Coney Island hot dog

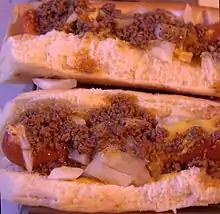
Hot dogs from the Original Coney Island Restaurant and Bar in St. Paul, Minnesota

Greek immigrant Gus Saites opened his Original Coney Island in Duluth in 1921. The hot dog used is the Vienna Beef from Chicago, which is topped with the restaurant's own coney sauce, with options of mustard, onion, and, for a small fee, cheese. The Superior Street location also offers sport peppers as a topping. The decor includes a copy of their 1959 menu showing that coney islands were 25 cents each.